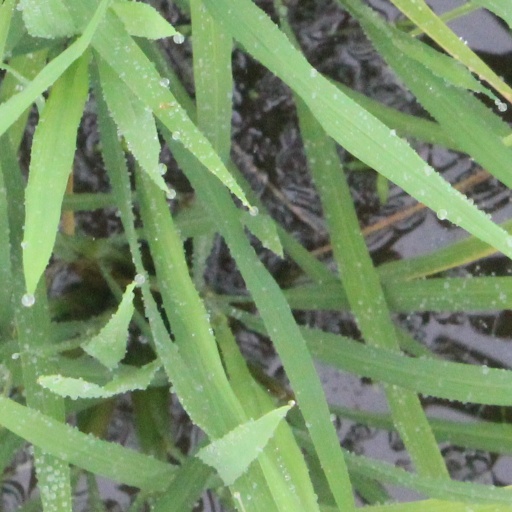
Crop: rice